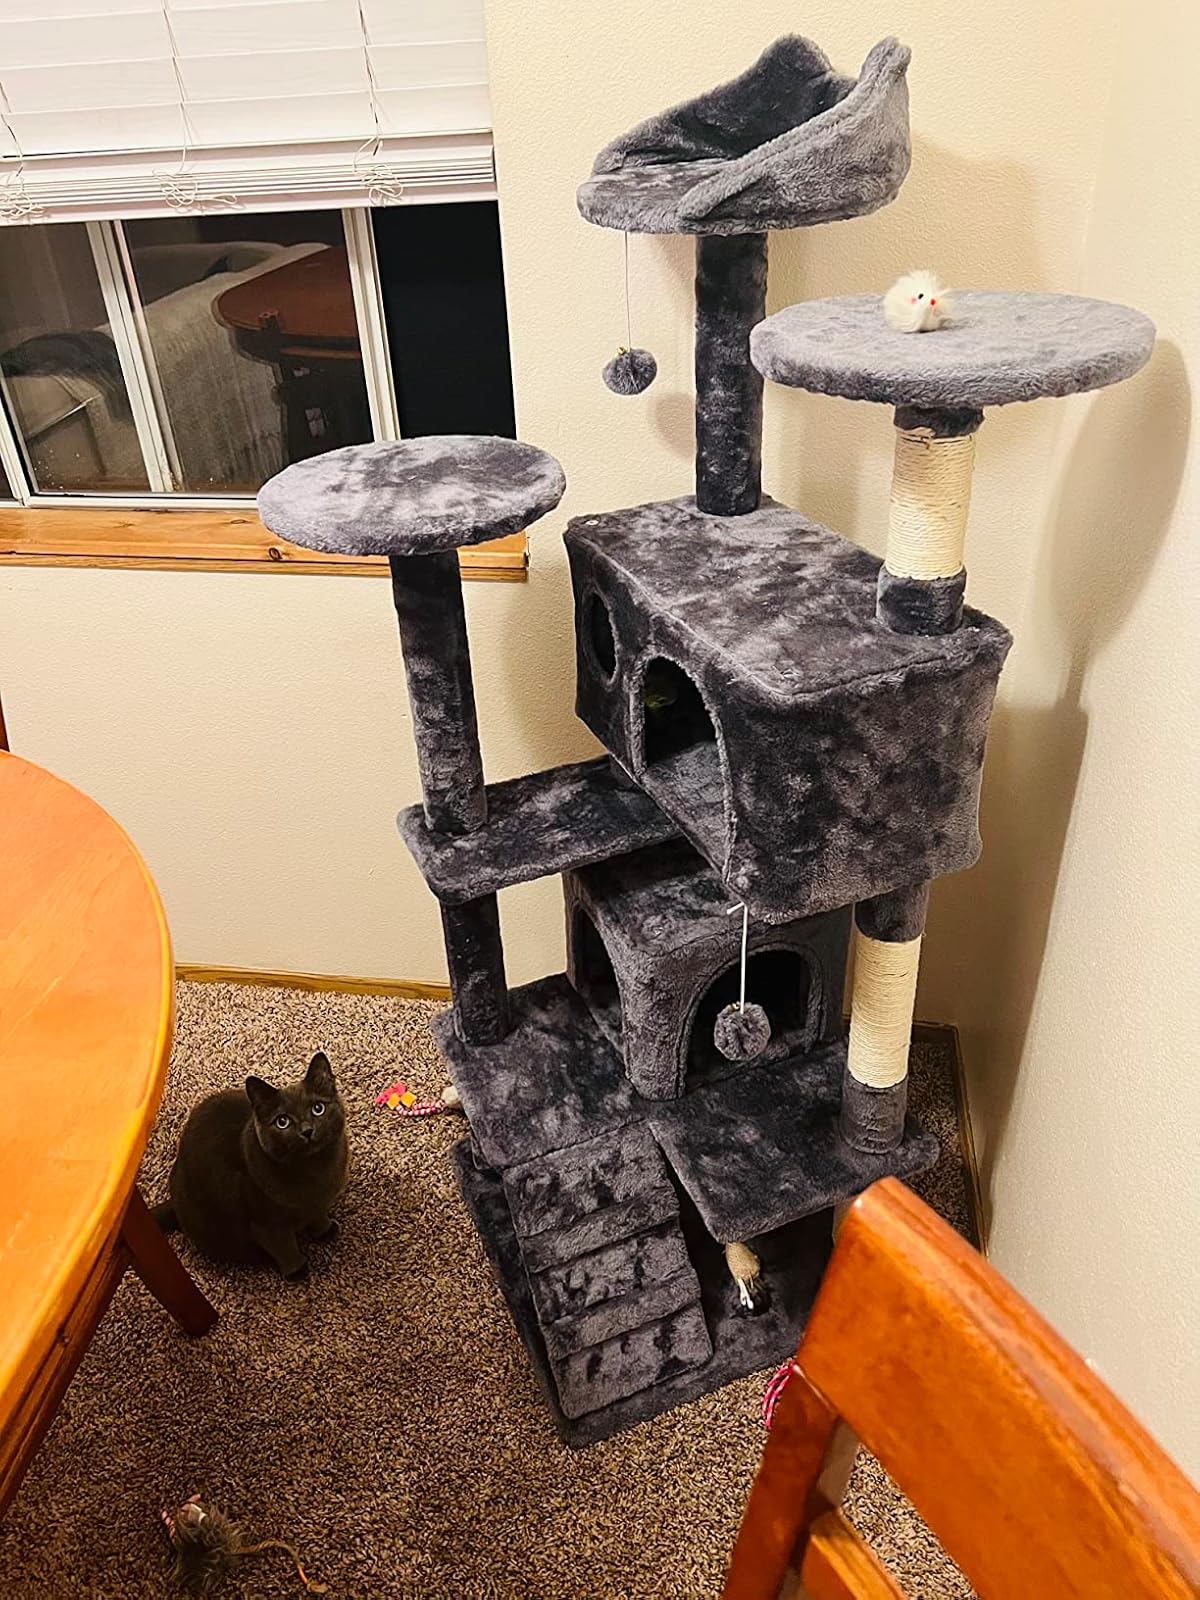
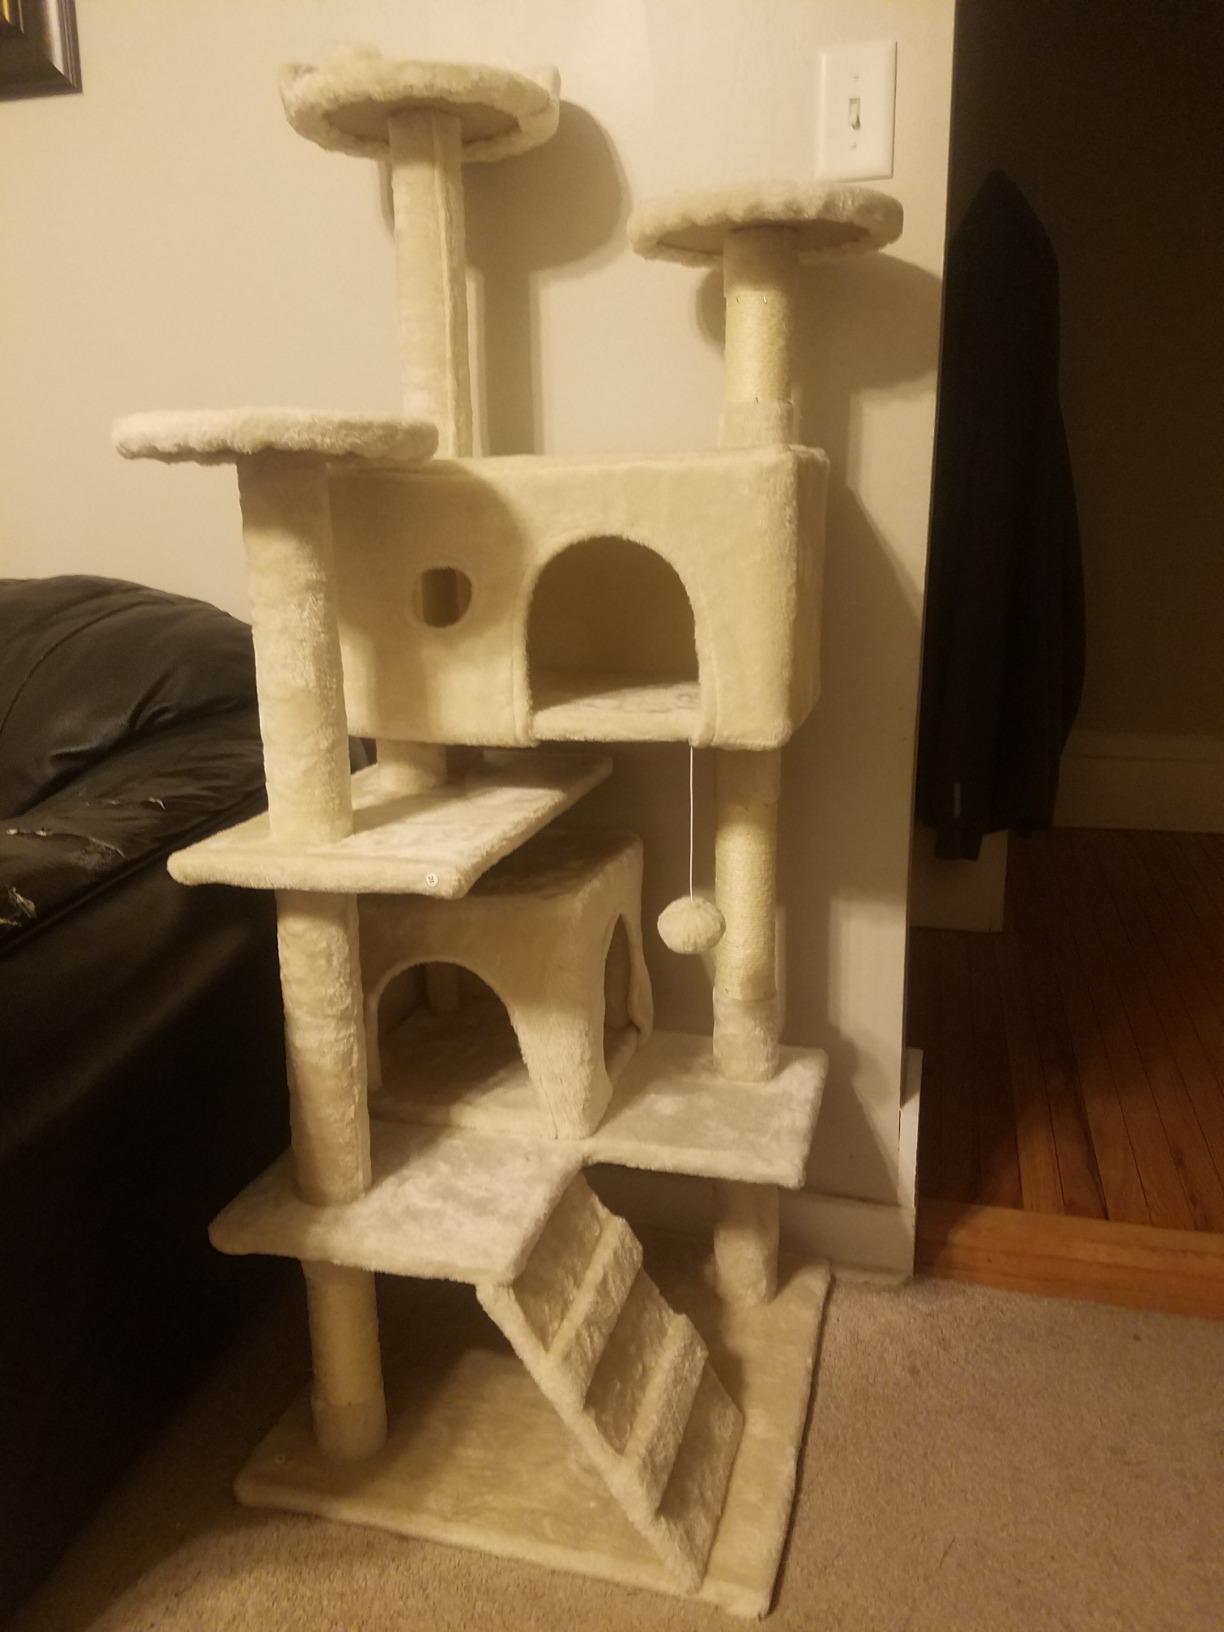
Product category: items_cat tree
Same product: no